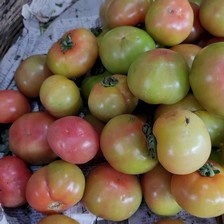
Label: tomato